Monumental Cemetery of Bonaria

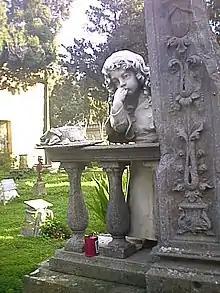
Memorial to Maria Ugo Ortu

The Nurchis vault opposite commemorates Jenny Nurchis, with a realistically detailed marble statue by Sartorio (1884) of the woman dressed in the fashion of the time. Also of interest is the Cugia vault, holding sculptures such as a bust of Colonel Francesco Cugia, by Tito Sarrocchi, the monument to General Efisio Cugia and the sculptural group representing Caterina and Speranza Cugia, by Giovanni Pandiani.